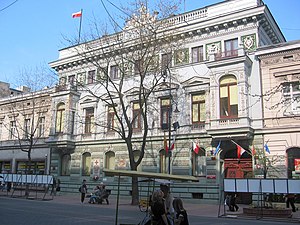
Juliusz Heinzels palæ
Juliusz Heinzels palæ ved Piotrkowska-gaden
Juliusz Heinzels palæ ligger i Piotrkowska-gaden 104 i Łódź.